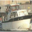
Label: ship